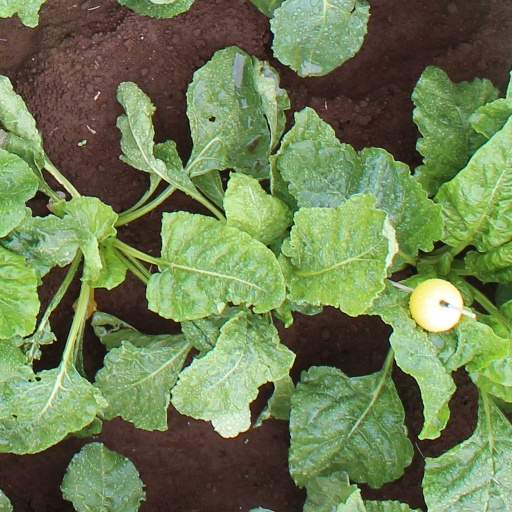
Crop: sugar beet